Rudolf Steiner

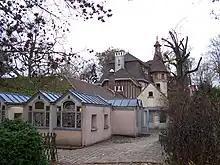
The Waldorf school in Verrières-le-Buisson (France)

Increasingly ill, he held his last lecture in late September, 1924. He continued work on his autobiography during the last months of his life; he died at Dornach on 30 March 1925.